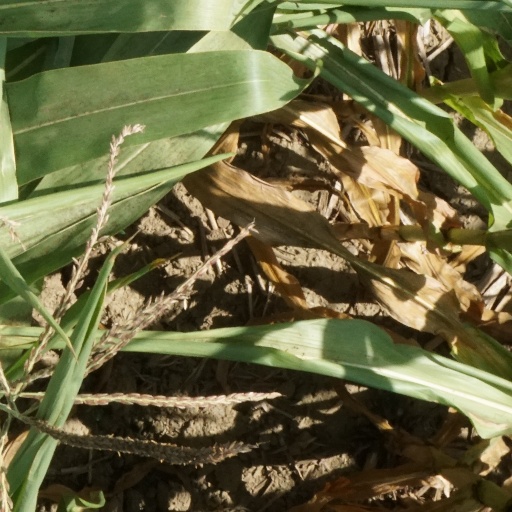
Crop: maize; corn